Real Skifi

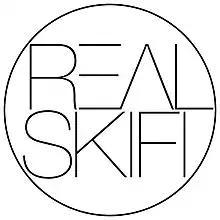
Real Skifi logo

Real Skifi is a Finnish ski film production company known for their creative films. Real Skifi was founded in November 2010 and they published their first film in February 2011. Real Skifi's videos have been viewed over 4 million times on YouTube. The tricks are performed by skiers Juho Kilkki, Ilkka Hannula and Verneri Hannula. Directing, filming and editing is done by Janne Korpela and Anton Geier is also a filmer. In addition to their own videos Real Skifi has produced a segment to Level 1 Partly Cloudy ski film.